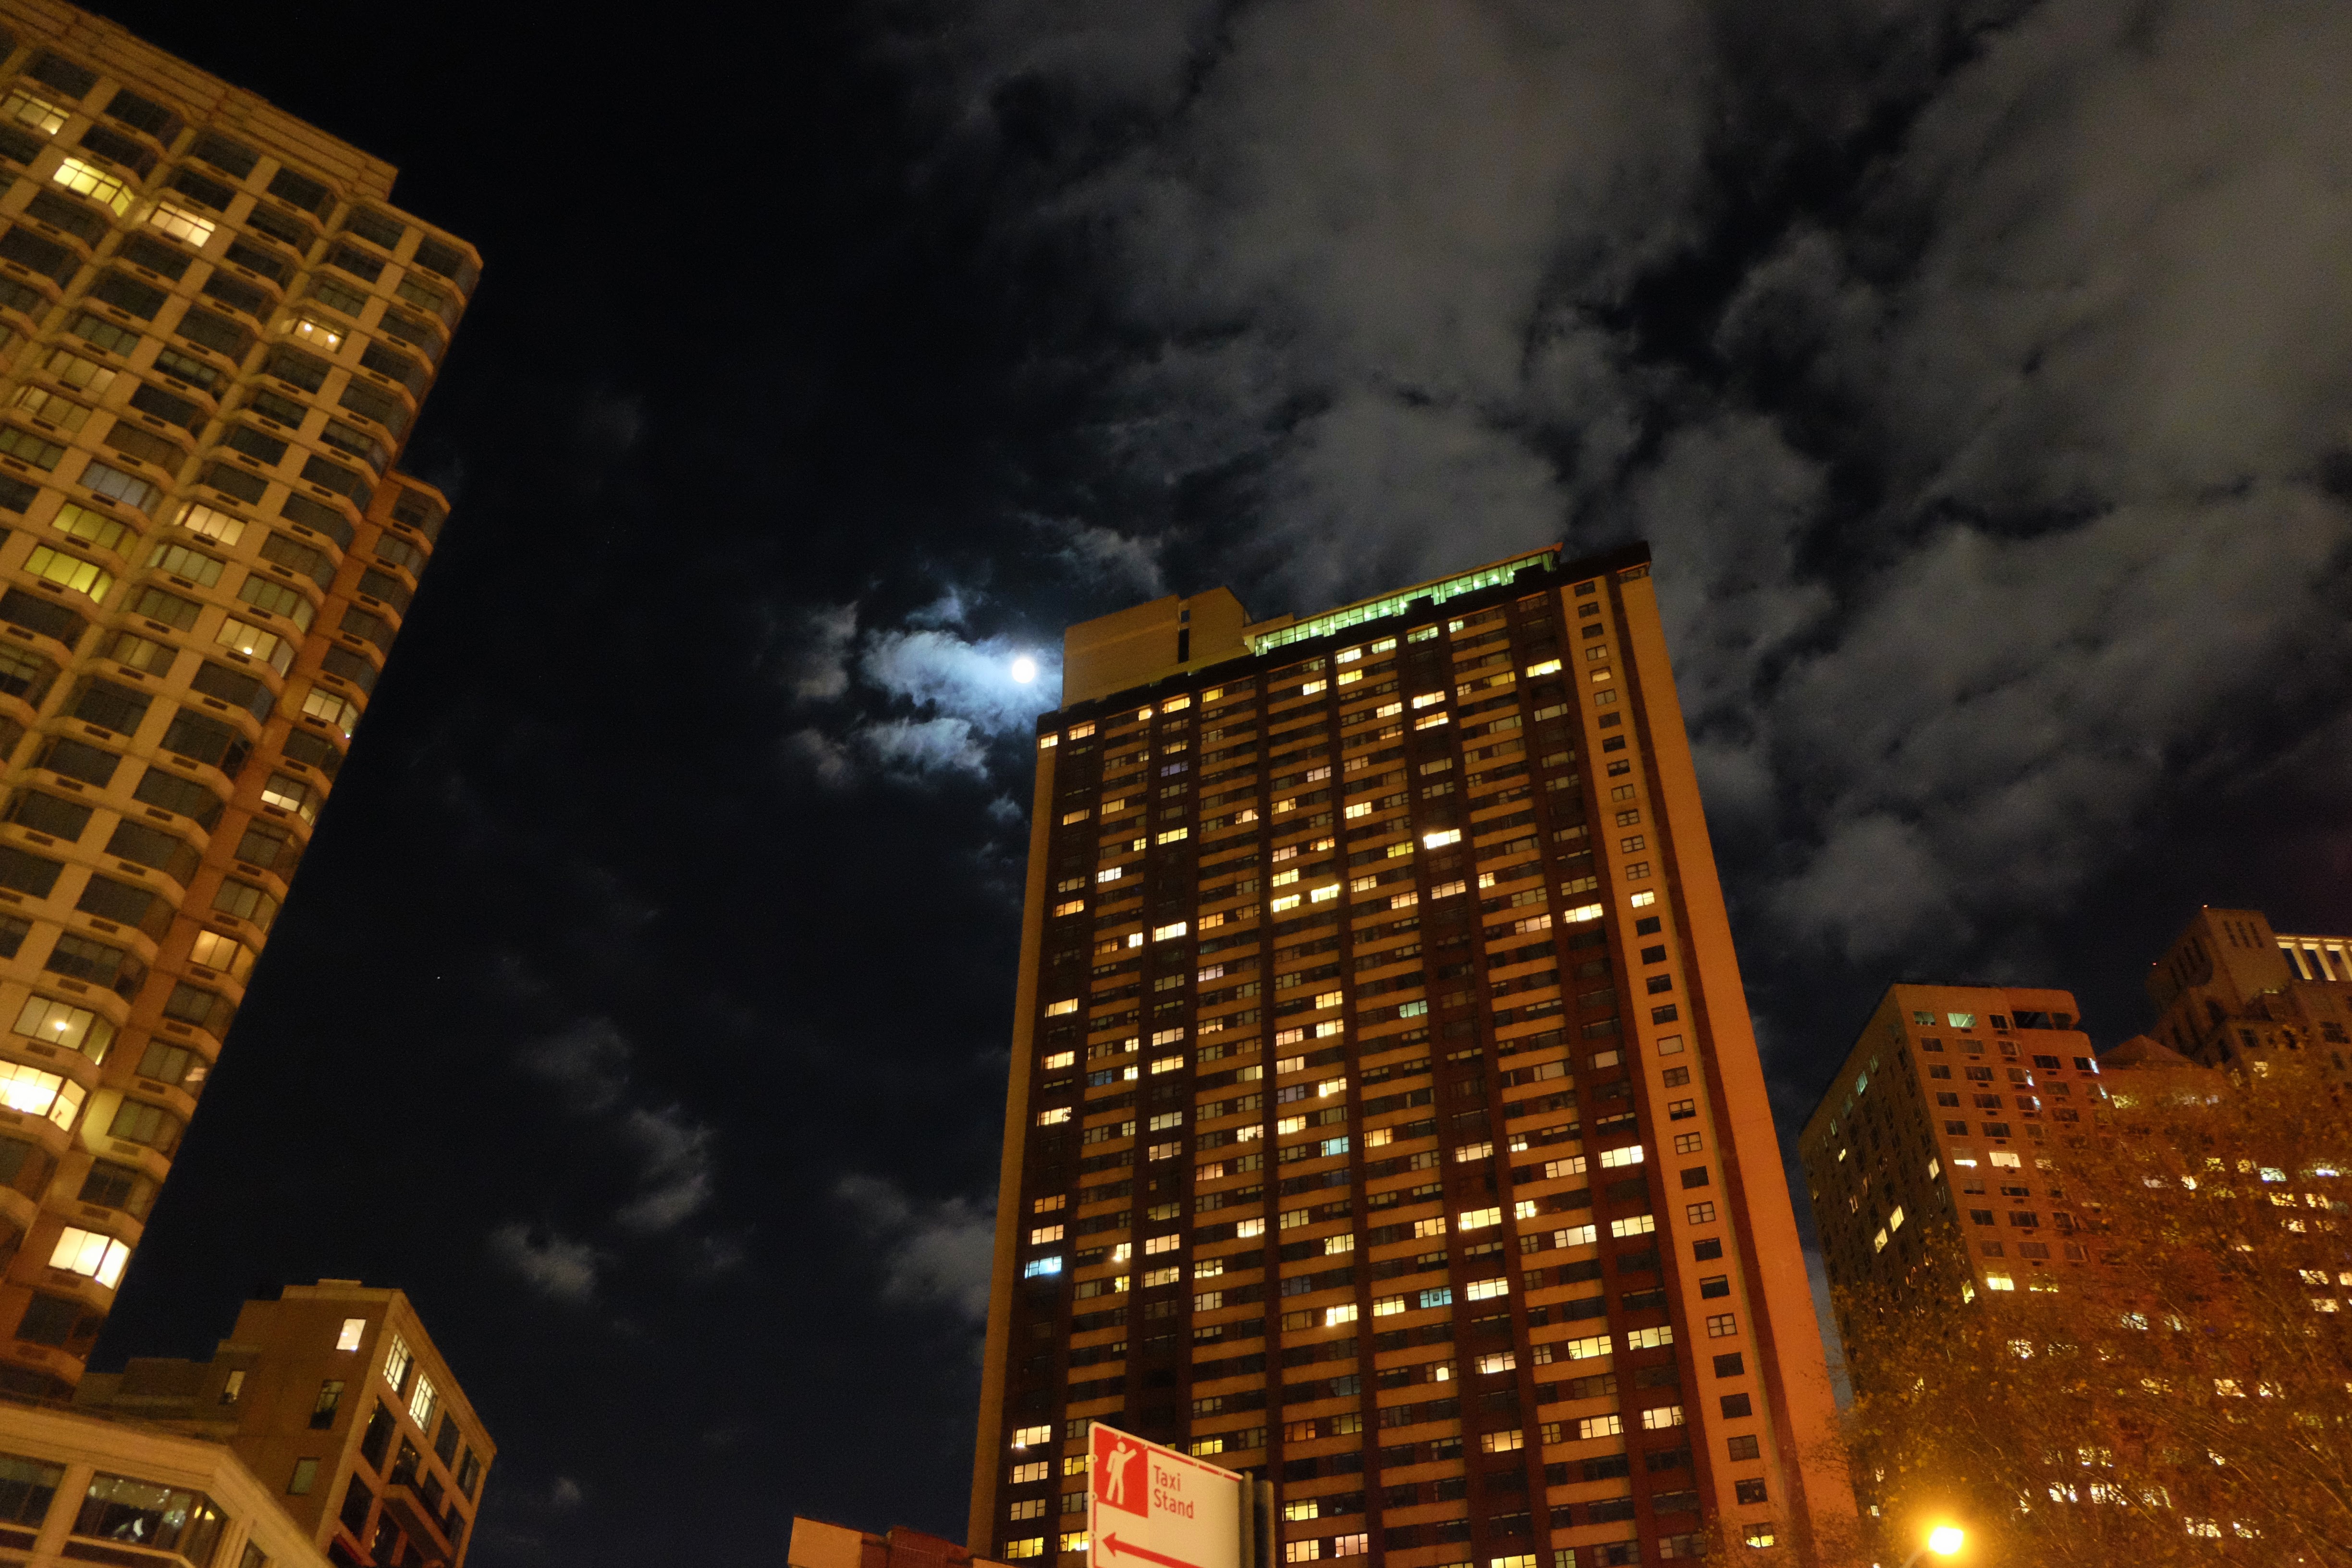
skyline, night, city, skyscraper, cityscape, downtown, evening, tower, landmark, darkness, tower block, metropolis, urban area, human settlement, metropolitan area